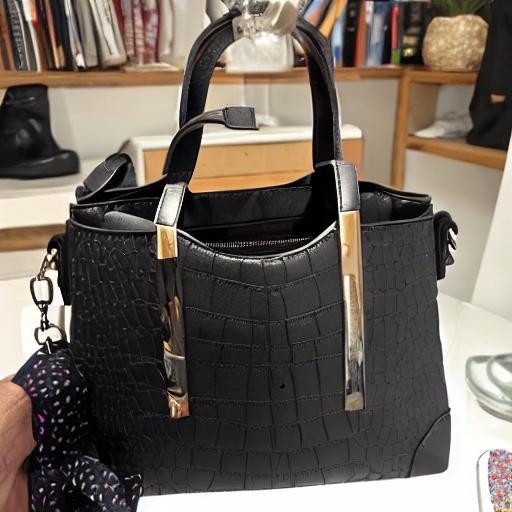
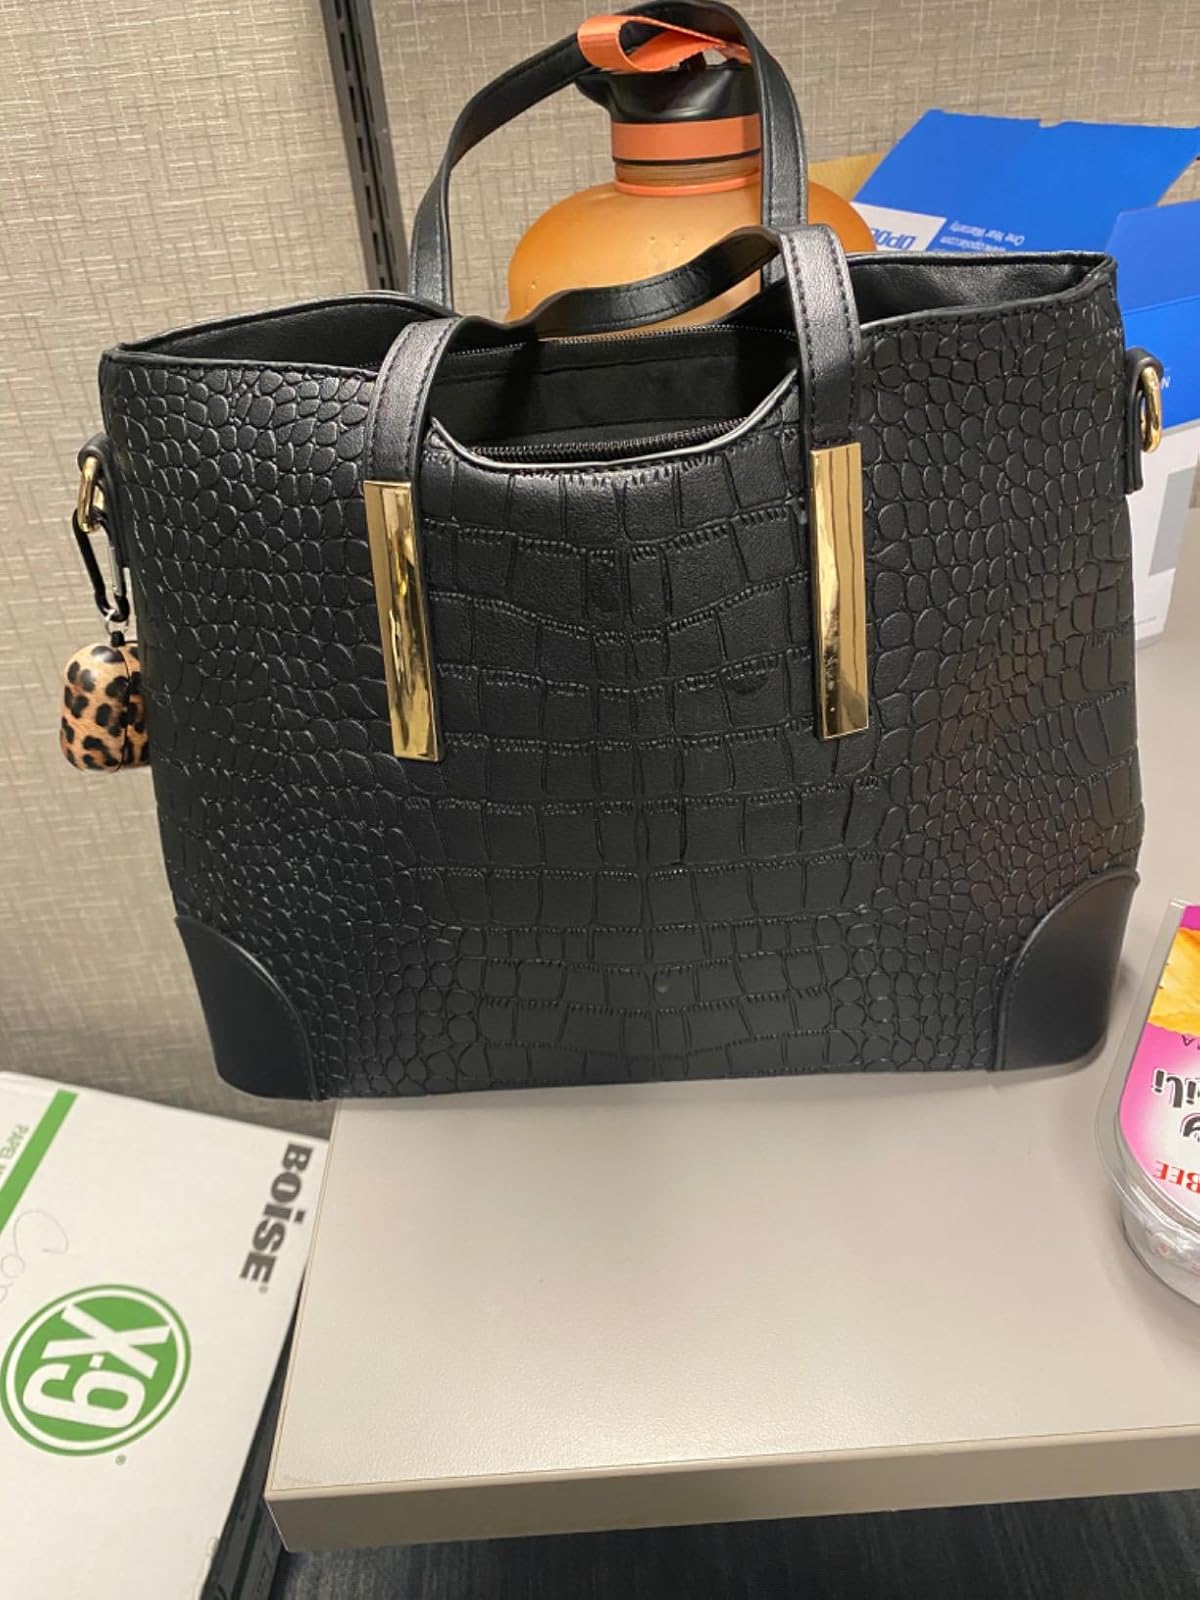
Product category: accessories_handbag
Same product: no